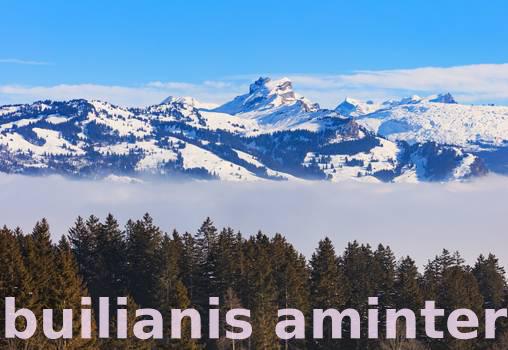
Label: Watermark